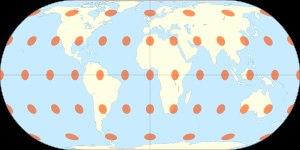
La projection Eckert IV est une projection du globe pseudo cylindrique de surface égale présenté par Max Eckert en 1906. La longueur de la ligne polaire est la moitié de celle de l'équateur, et les lignes de longitude sont des portions d'ellipses.